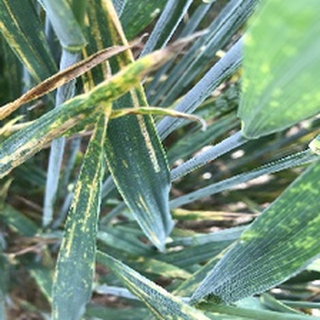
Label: wheat_yellow_rust